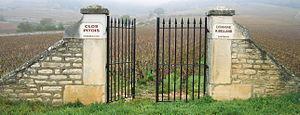
Le santenay est un vin français d'appellation d'origine contrôlée, produit sur une partie de la commune de Santenay, dans le département de la Côte-d'Or, et sur une partie de Remigny, en Saône-et-Loire.